I386

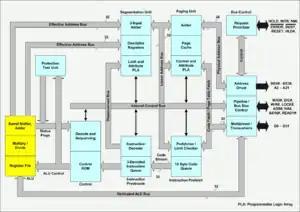
Block diagram of the i386 microarchitecture

The processor was a significant evolution in the x86 architecture, and extended a long line of processors that stretched back to the Intel 8008. The predecessor of the 80386 was the Intel 80286, a 16-bit processor with a segment-based memory management and protection system. The 80386 added a three-stage instruction pipeline which it brought up to total of 6-stage instruction pipeline, extended the architecture from 16-bits to 32-bits, and added an on-chip memory management unit. This paging translation unit made it much easier to implement operating systems that used virtual memory. It also offered support for register debugging.